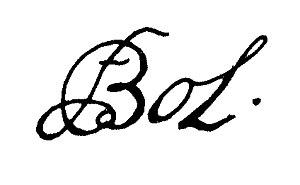
Ferdinand Bol est un peintre, graveur et dessinateur néerlandais du siècle d'or, auteur de portraits et de tableaux sur des sujets bibliques. Il fut l'un des meilleurs élèves de Rembrandt.